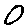
Label: 0